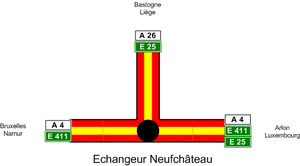
Schéma de l'échangeur Neufchâteau